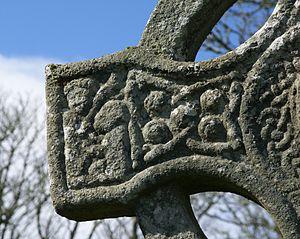
La croix de Kildalton est une haute croix celtique située dans la région d'Argyll and Bute, des terres Ardmore dans l'archipel des Hébrides intérieures de la côte ouest de L'Écosse sur l'île d'Islay près de l'église de la fin du XIIᵉ siècle ou du début du XIIIᵉ siècle. Une croix construite à la deuxième moitié du VIIIᵉ siècle. C'est une croix de l'époque chrétienne de l'Écosse souvent apparentée aux croix de la même époque du site d'Iona, la Croix de Saint John, Saint Martin et de Saint Oran. Elle tire son nom du gaélique écossais qui signifie « l’Église du fils de Foster ». La croix est fait en pierre épidurite fait 2,5 mètres de haut et 1,32 mètres de large avec les bras de la croix compris.